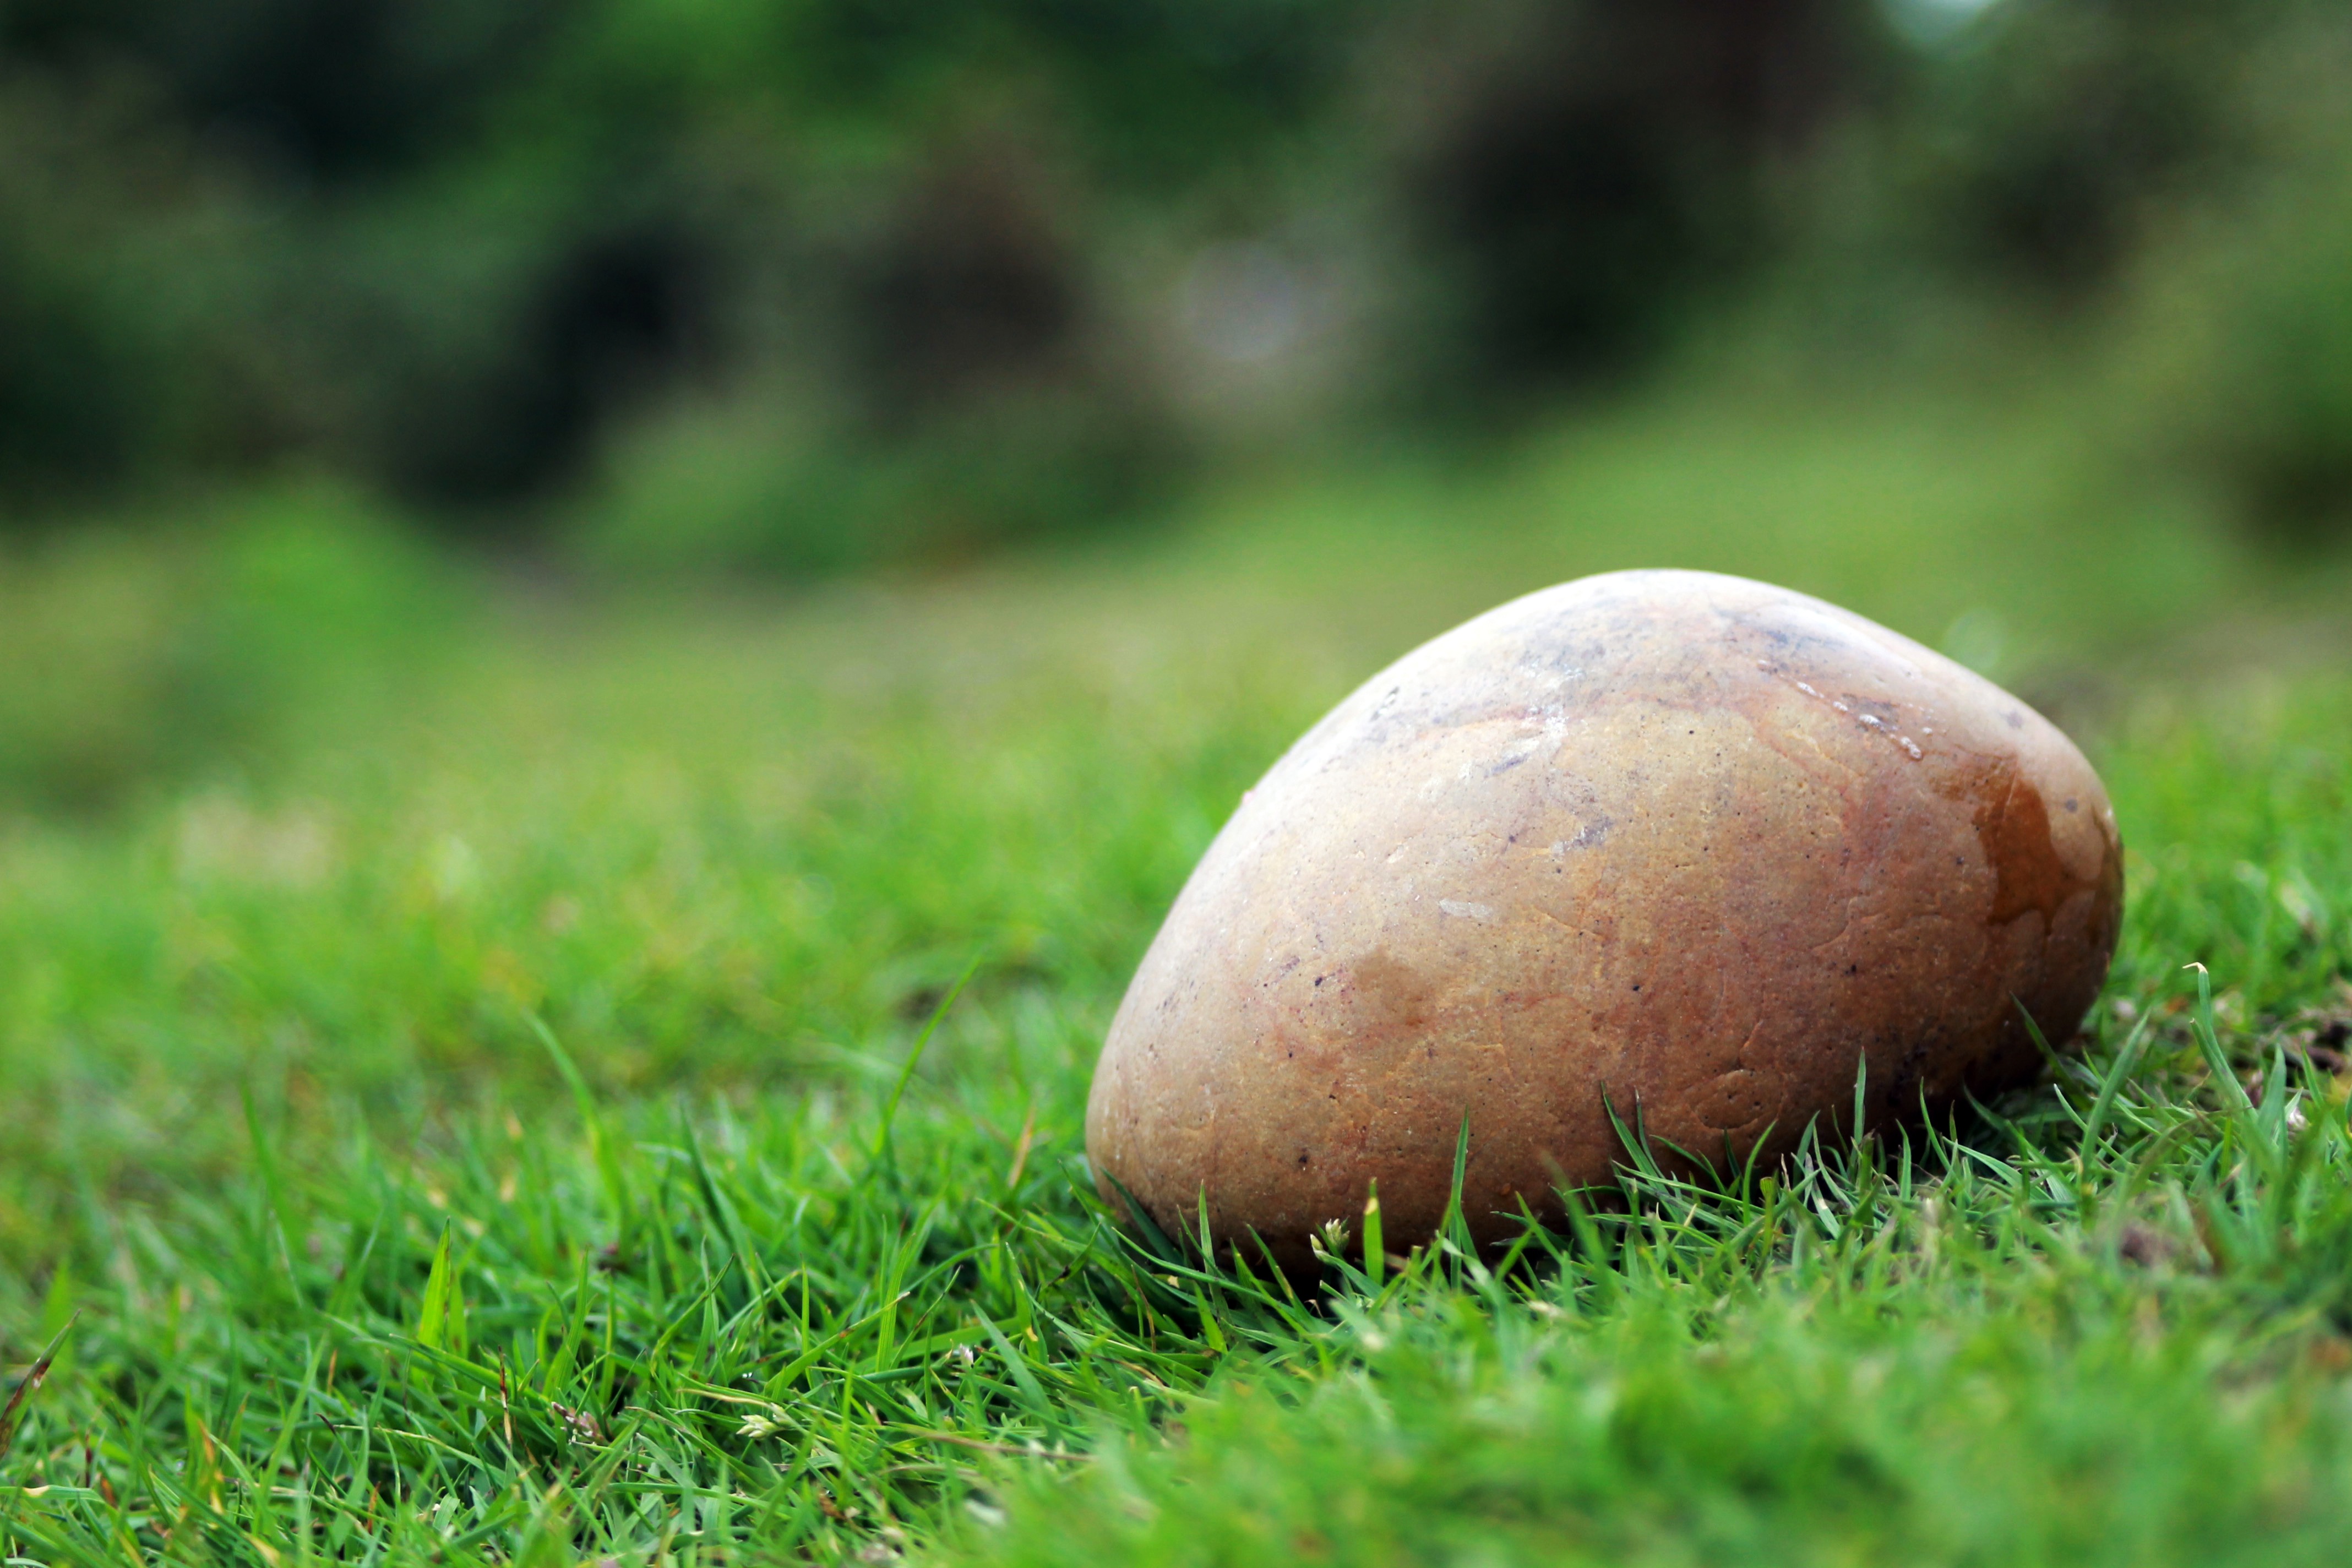
nature, green, grass, tree, plant, lawn, close up, leaf, soil, produce, macro photography, food, grass family, autumn